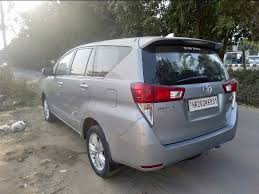
Label: noambulance